Maud Younger

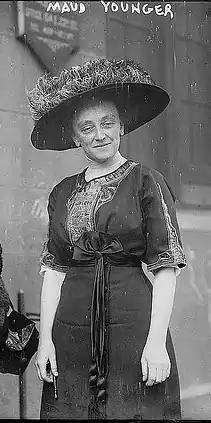
Maud Younger, c. 1910–15.

Maud Younger (January 10, 1870 – June 25, 1936) was an American suffragist, feminist, and labor activist.